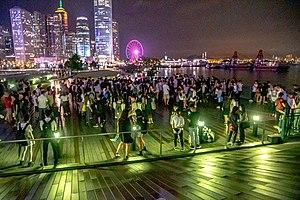
Des manifestations contre l'amendement de la loi d'extradition par le gouvernement de Hong Kong ont lieu depuis le 15 mars 2019 à Hong Kong et dans plusieurs autres villes autour du monde dans lesquelles on retrouve la présence d'une diaspora hongkongaise. Les manifestants demandent d'annuler l'amendement car ils considèrent qu'il permettra à la Chine continentale d'intervenir dans le système juridique indépendant de Hong Kong, menaçant le particularisme légal de Hong Kong ainsi que la sécurité personnelle des Hongkongais et de toutes les personnes qui passeront par Hong Kong. En plus des manifestations locales à Hong Kong, les communautés de la diaspora ont organisé des rassemblements et des manifestations pour soutenir la cause.